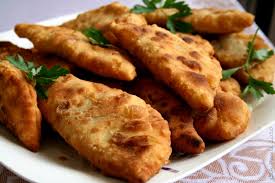
Yemek: borek